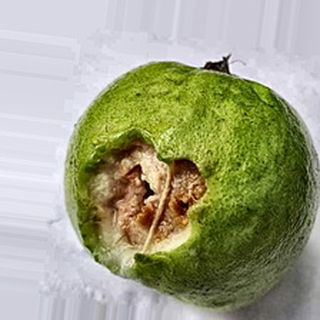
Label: guava_fruit_fly